Juan Soto trade

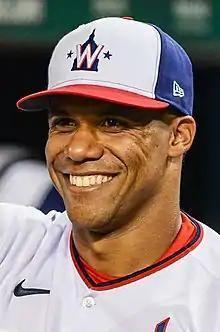
A man in a white shirt and cap smiling while looking to the left of the image.

The Juan Soto trade was a blockbuster sports trade between the Washington Nationals, and San Diego Padres of the Major League Baseball (MLB) made on August 2, 2022. The centerpiece was Nationals outfielder Juan Soto, regarded as one of the best hitters of this generation. The magnitude of this transaction drew comparisons to the Herschel Walker trade in the NFL for its 8-player trade. Originally regarded as an overwhelming success for the Padres, it has now became one of the most lopsided trades in MLB history with many coming to a consensus that the Nationals easily won the trade. However, the Soto trade created a domino effect after the Padres shipped Soto off to the New York Yankees during the 2024 MLB Offseason.